Dundalk F.C.

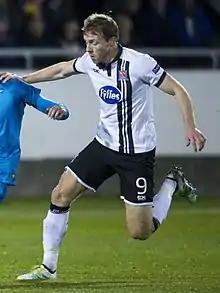
Dundalk's leading European goalscorer David McMillan in action against Zenit St Petersburg in the 2016–17 Europa League.

The club's support base is the Dundalk Municipal District, the adjacent Carrickmacross–Castleblayney Municipal District of County Monaghan, and south County Armagh. The average Friday night home league attendance is approximately 2,700, with attendances at 'bigger' matches of approximately 3,500.